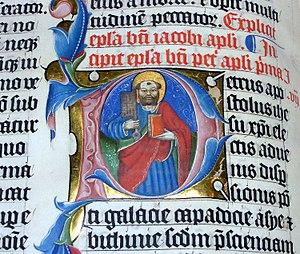
La rubrication est l'une des étapes du processus médiéval de réalisation de manuscrit. Ceux qui créaient les rubriques, appelés « rubricateurs », étaient des scribes spécialisés qui recevaient un texte de l'auteur original du manuscrit et l'enrichissaient de textes additionnels à l'encre rouge pour plus d'intensité; on parle alors de rubrique. Le terme rubrication vient du mot latin rubrico.